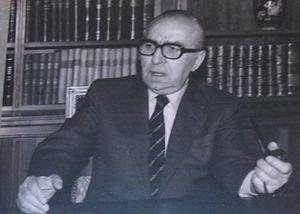
Ioánnis Alevrás était un homme d'État socialiste grec et un des fondateurs du PASOK.